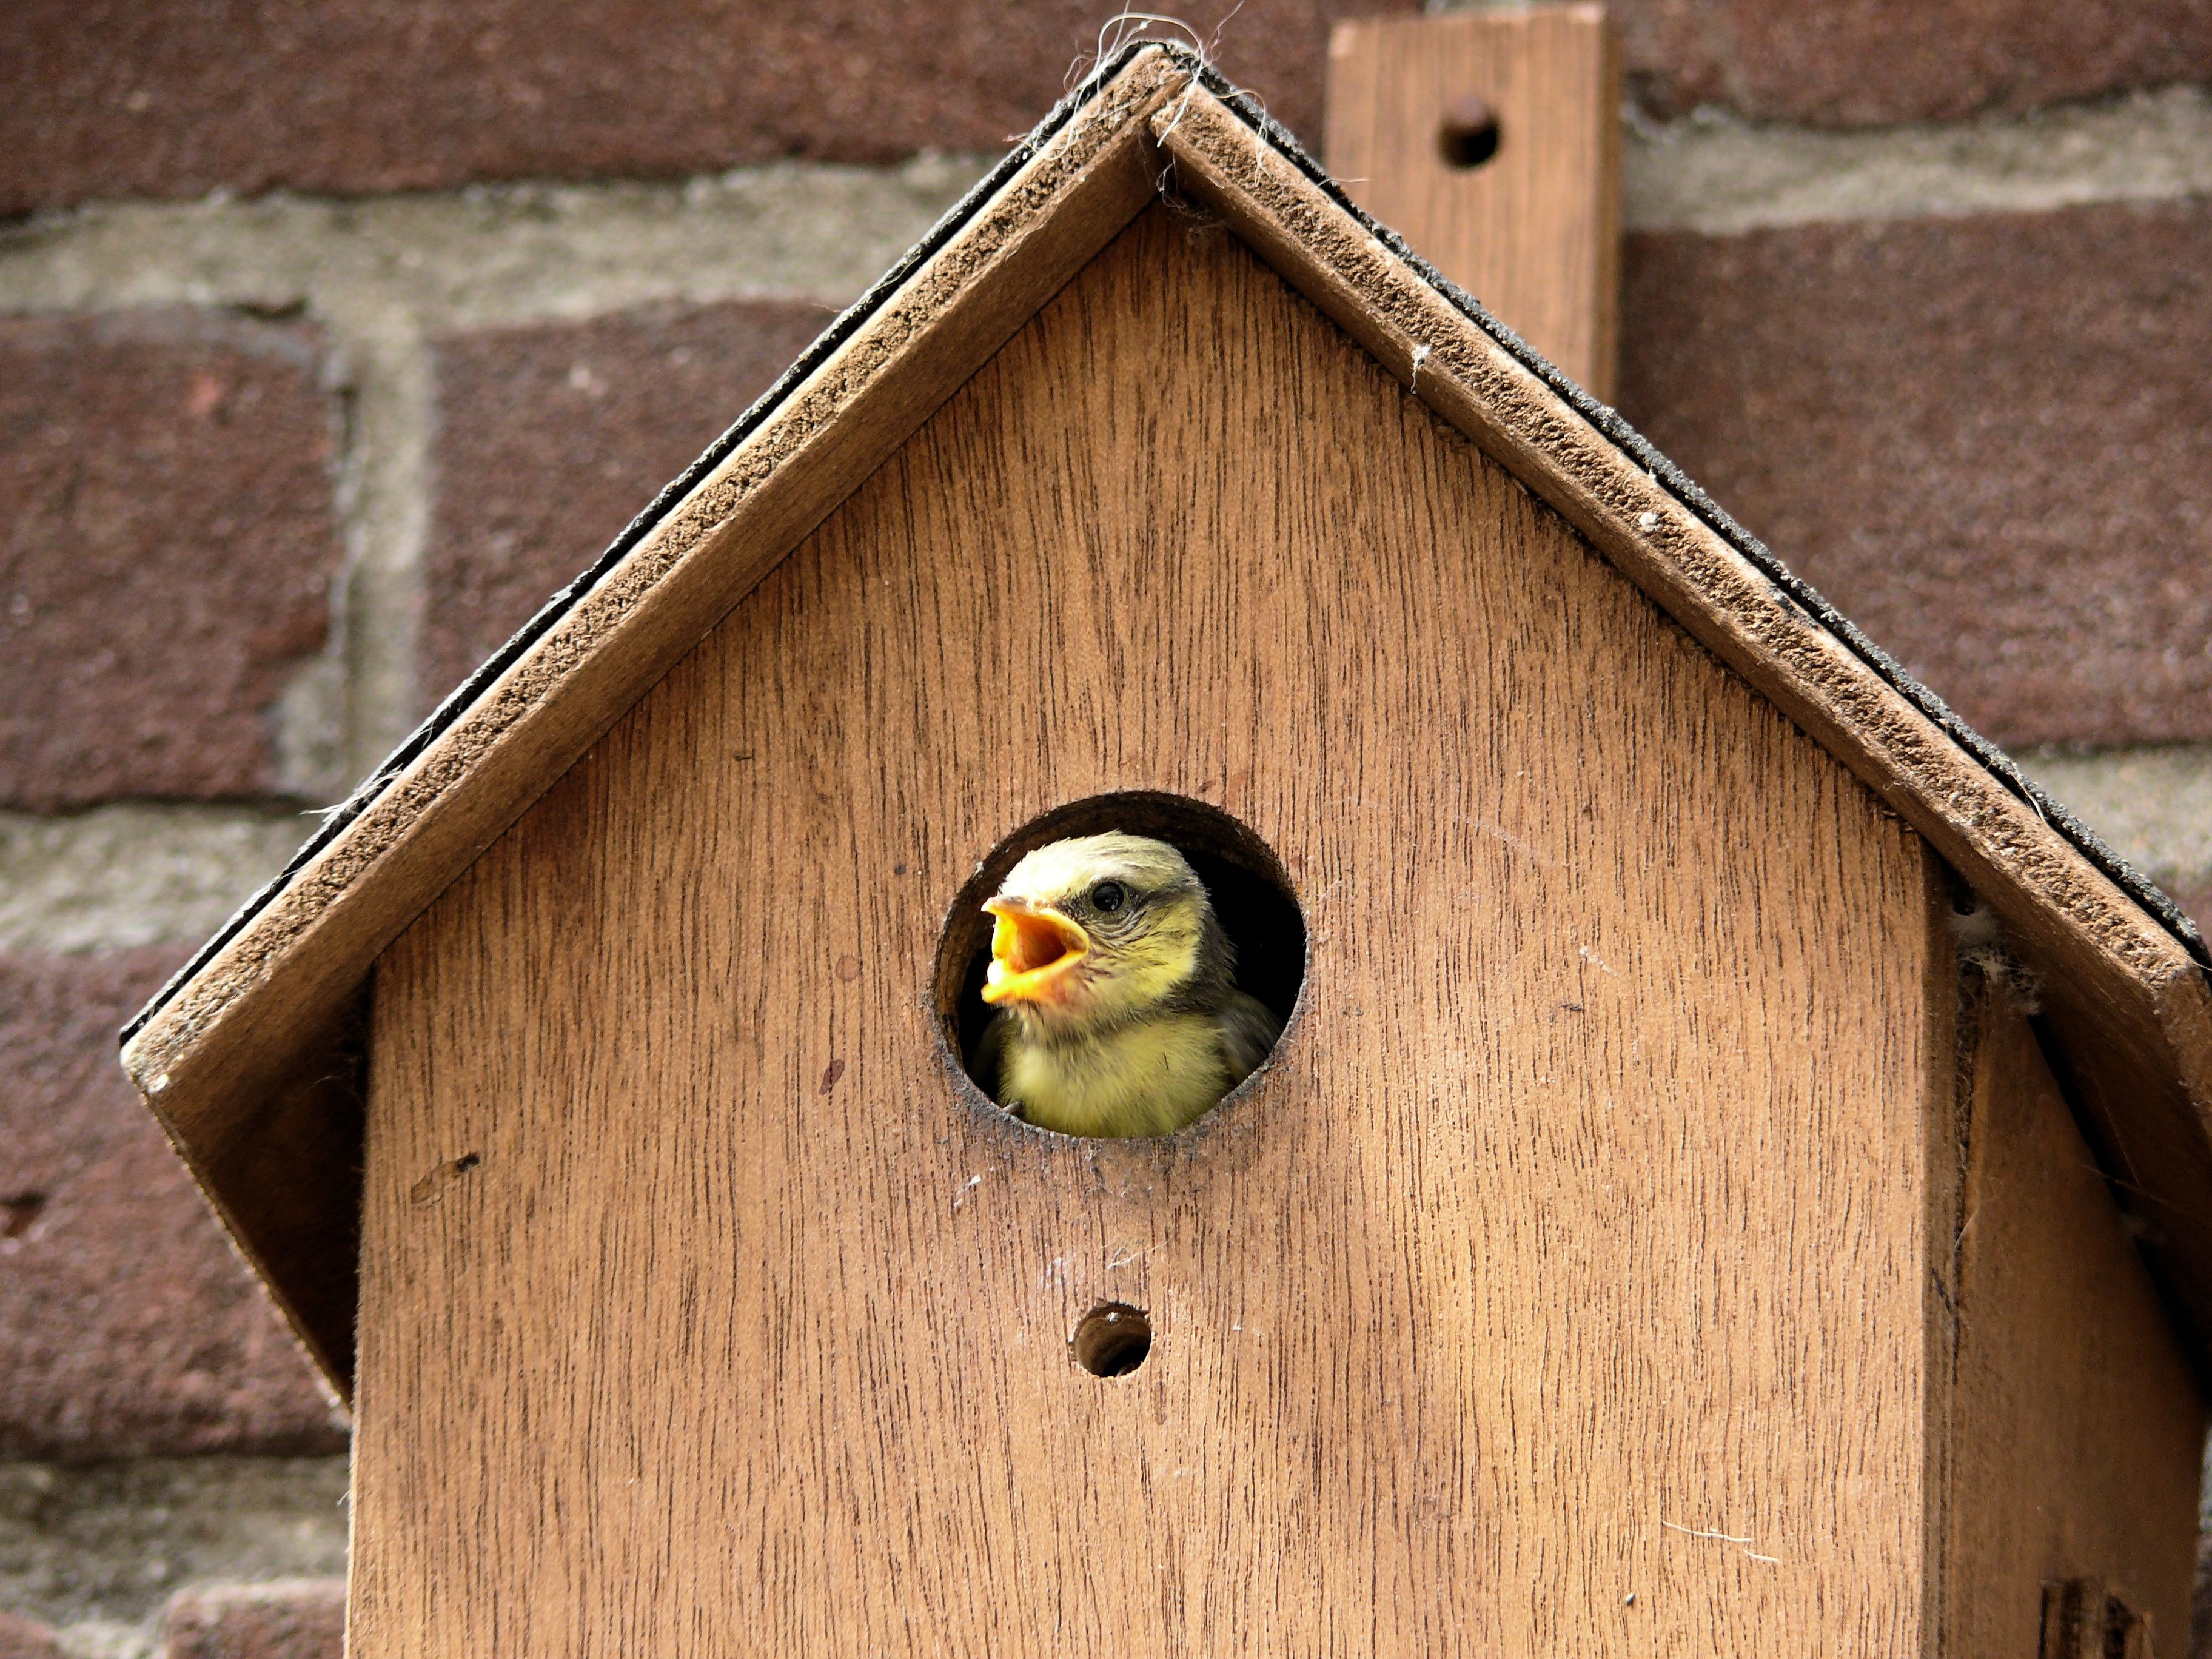
bird, wing, wood, birdhouse, shape, old world flycatcher, pimpelmeesje, perching bird